Which point is corresponding to the reference point?
Reference image:
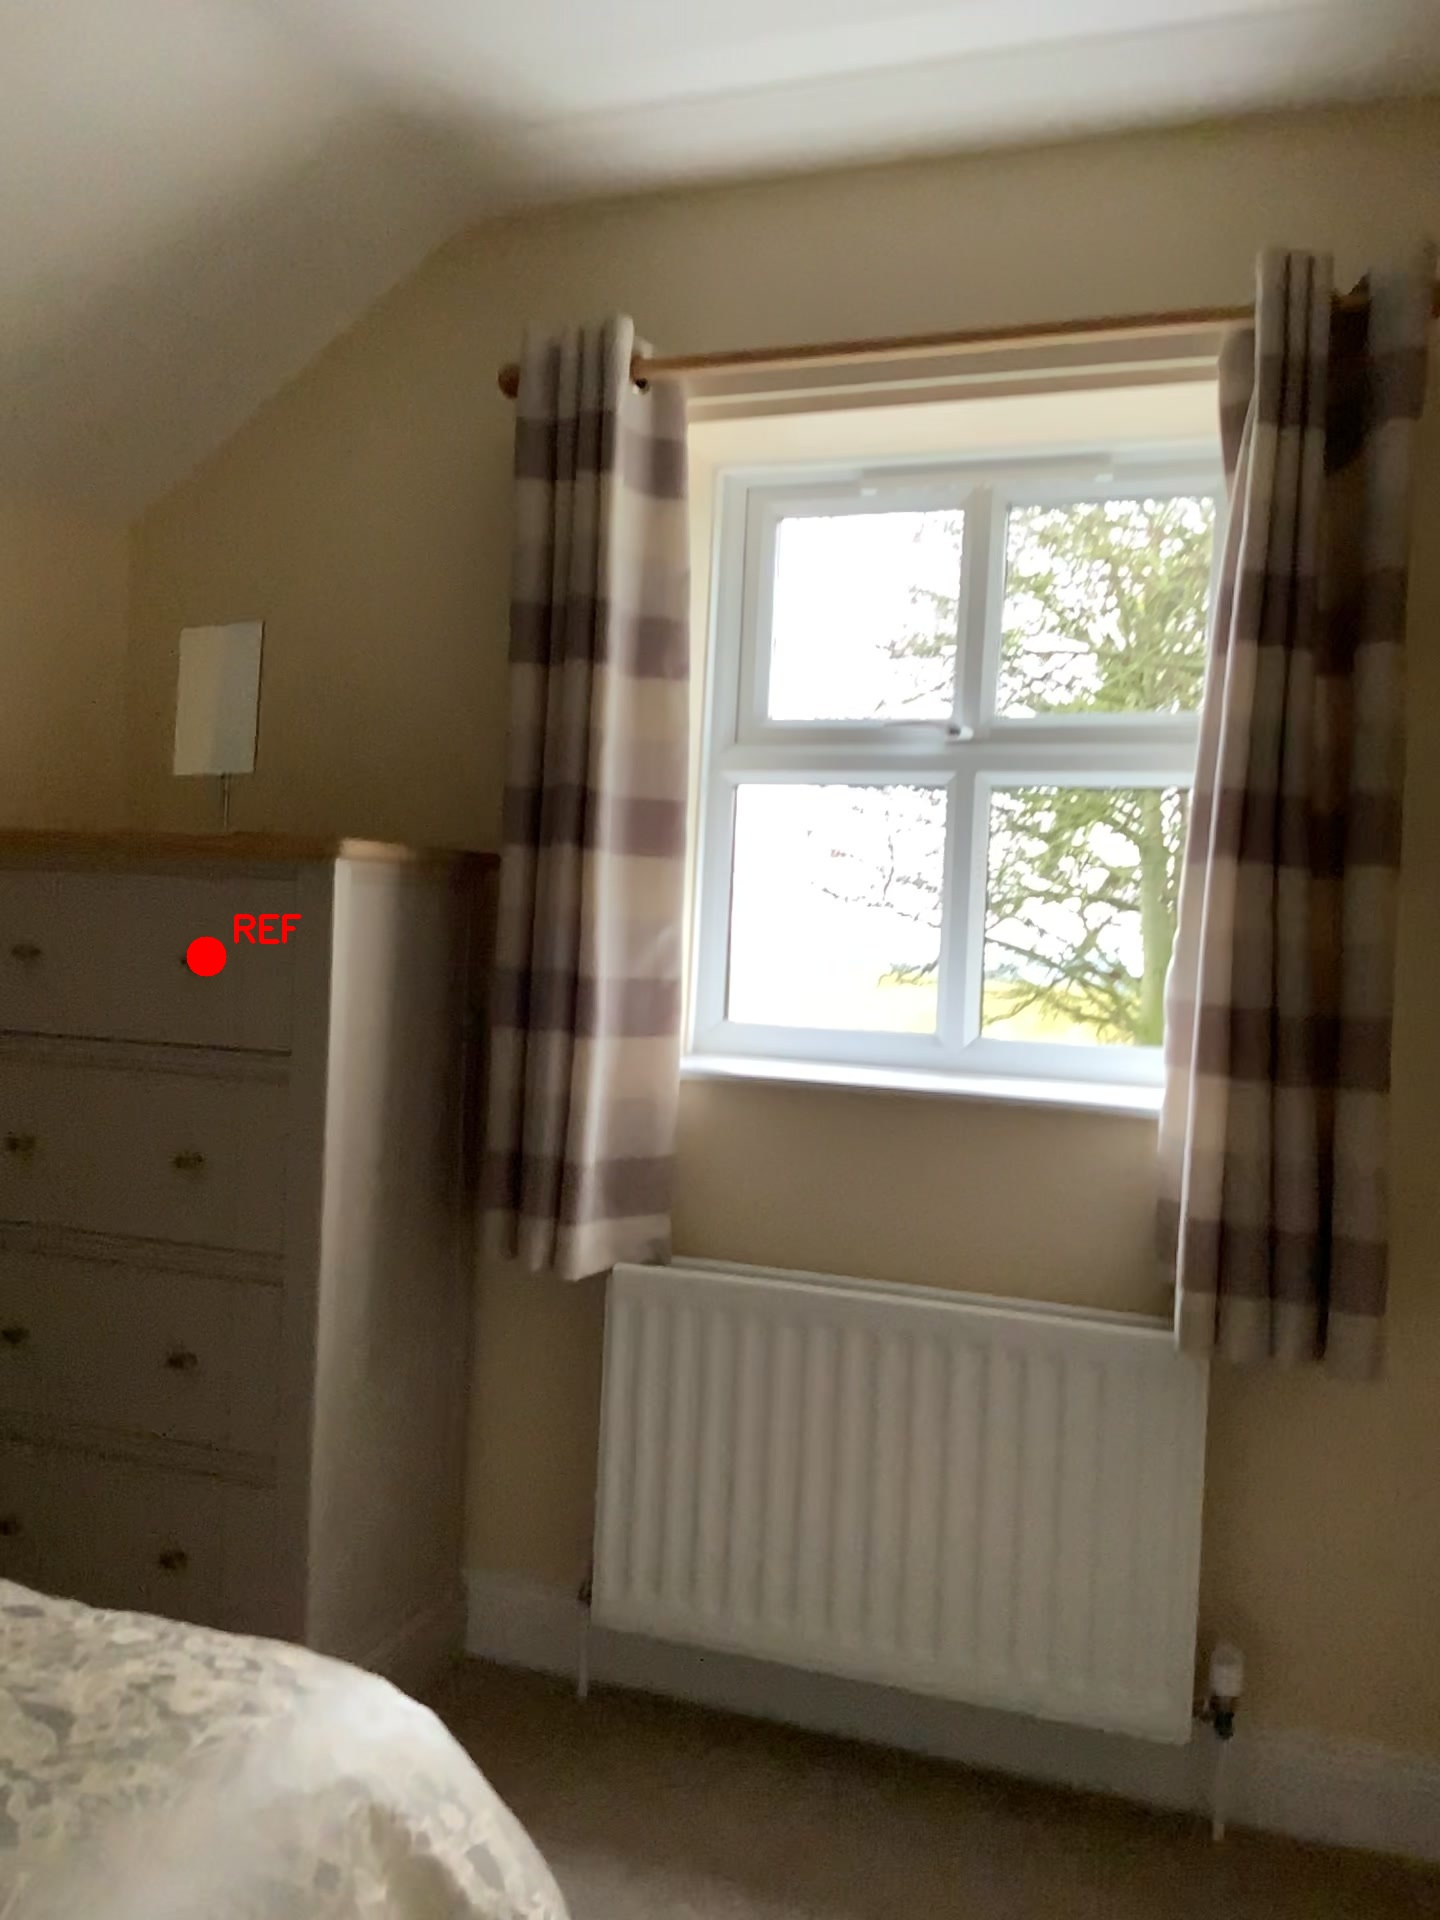
Option image:
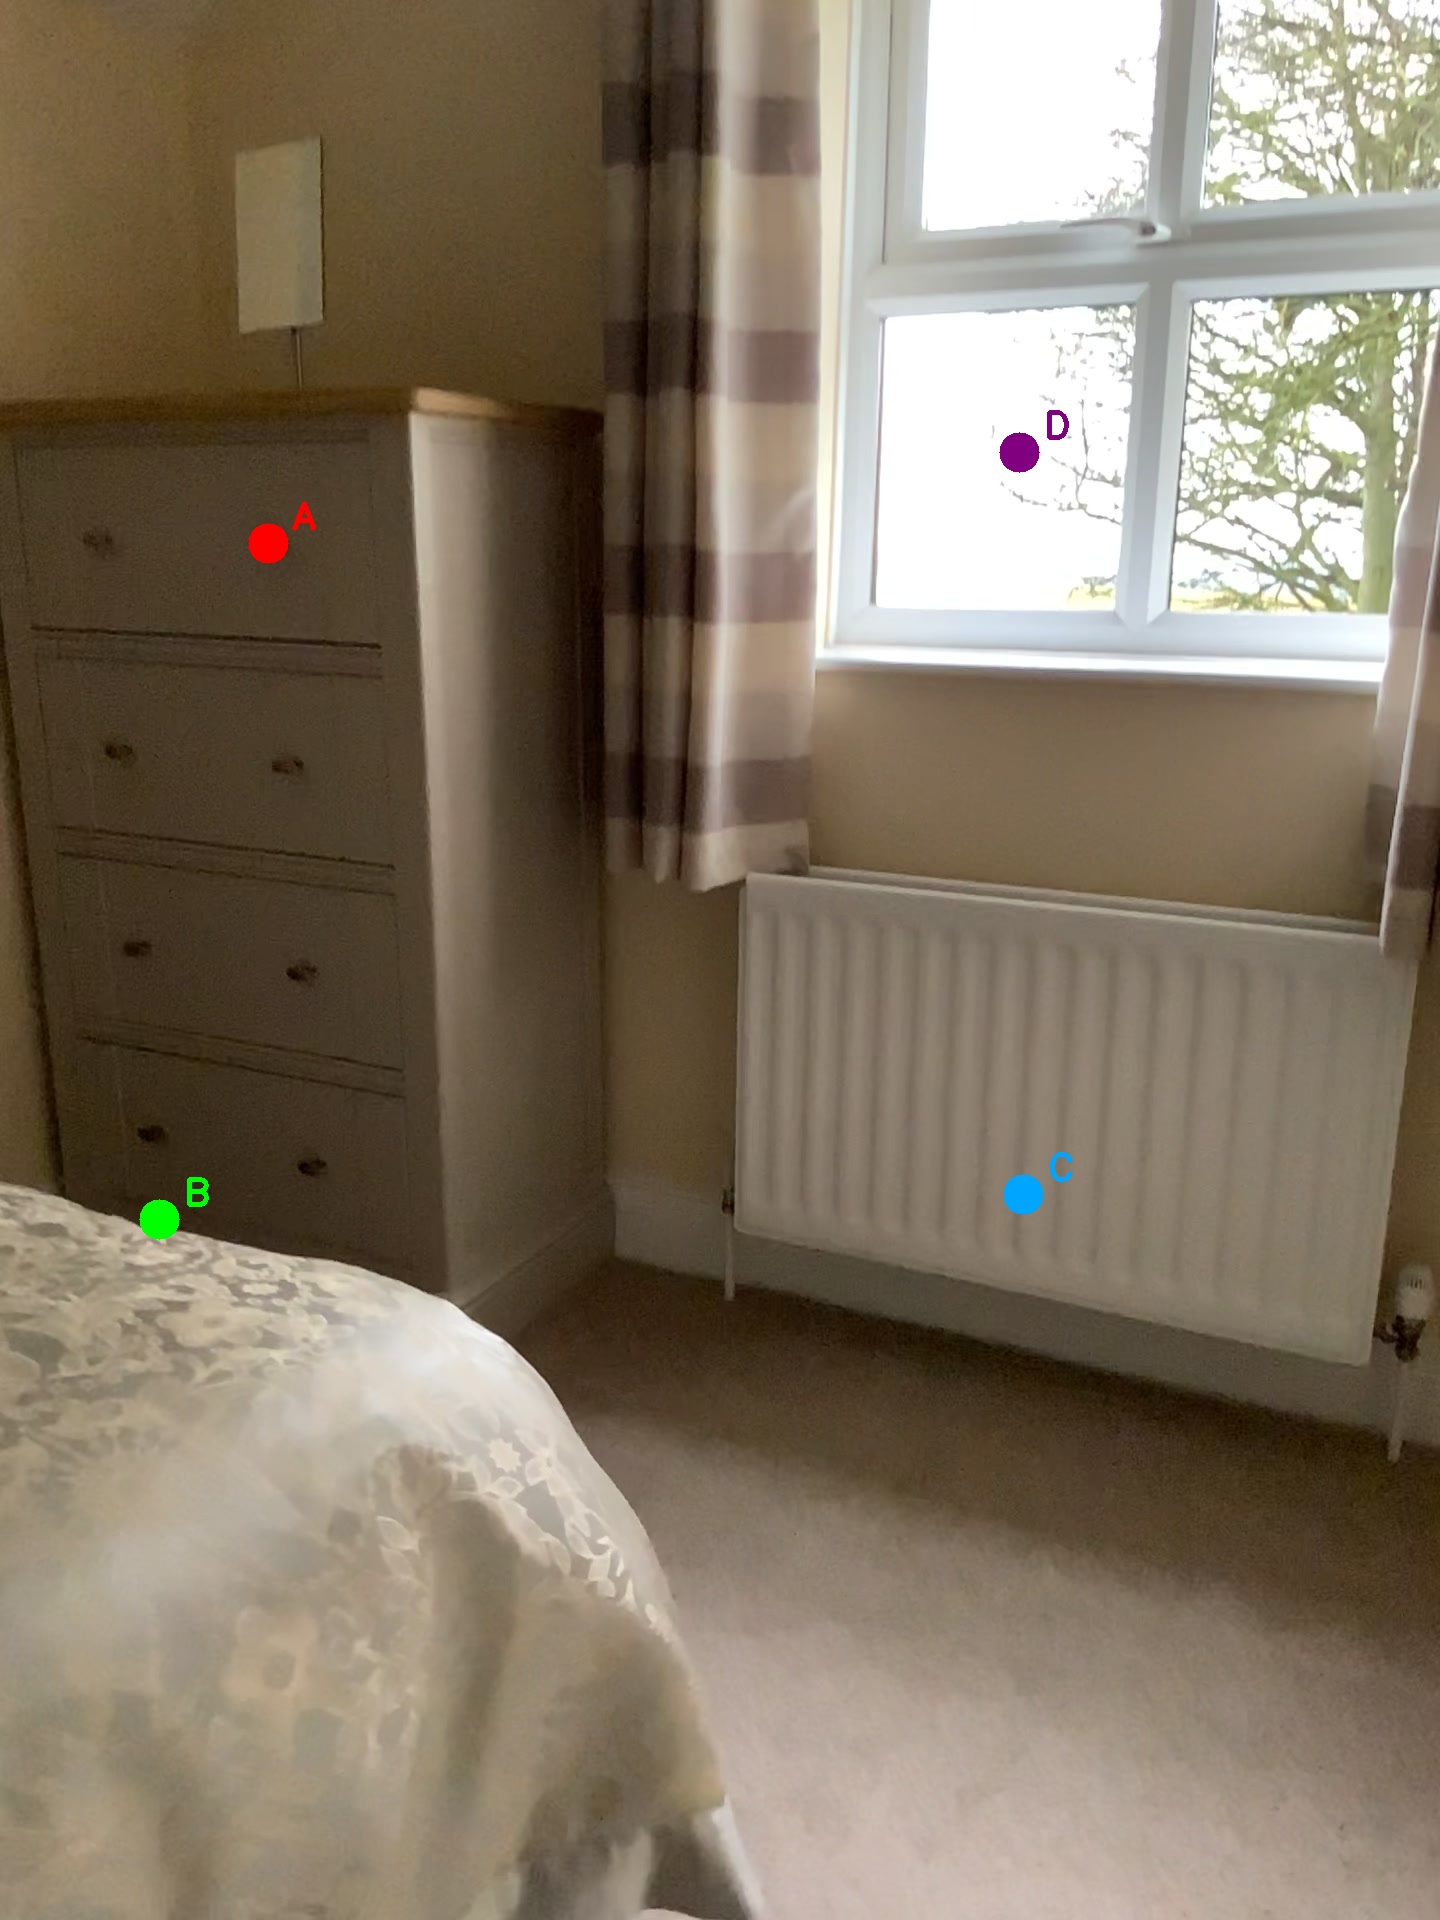
Choices:
Point A
Point B
Point C
Point D
Answer: (A)